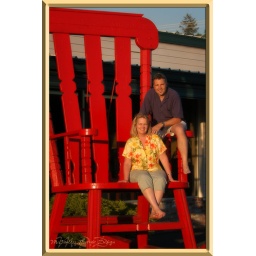
Big red chair in Moscow